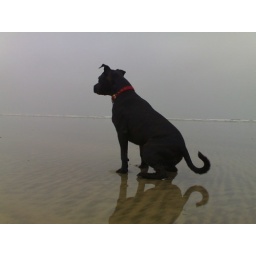
Matilda reflected in water on Saunton beach